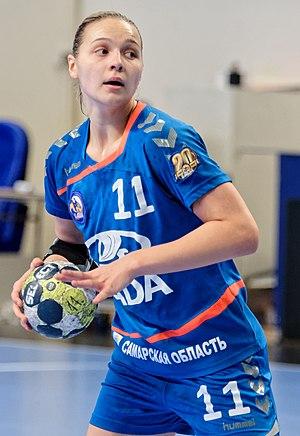
Match de coupe EHF entre Issy Paris Hand et les russes de Lada Togliatti. A Coubertin, le 12 janvier 2018.
Daria Evgenievna Dmitrieva, née le 9 août 1995 à Togliatti, est une joueuse internationale russe de handball